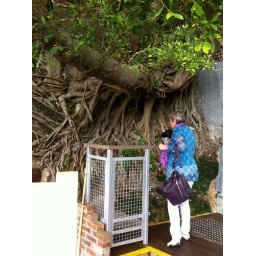
Alice photograhs a wall tree beside the temple